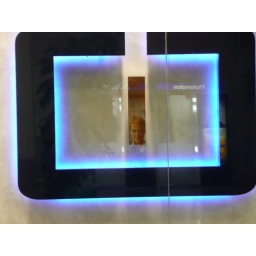
Reflection of an adversting panel in a kind of modern sculpture behind a wall of glass (Grenoble, France).